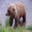
Label: bear